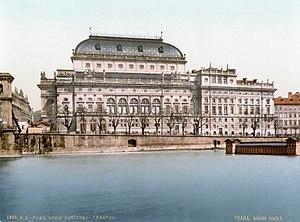
Théâtre national.